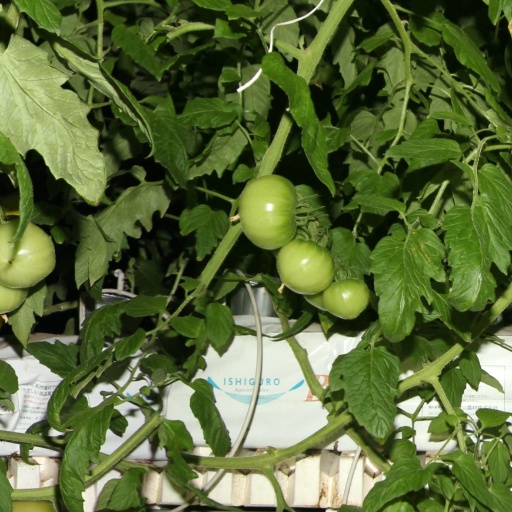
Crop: tomato